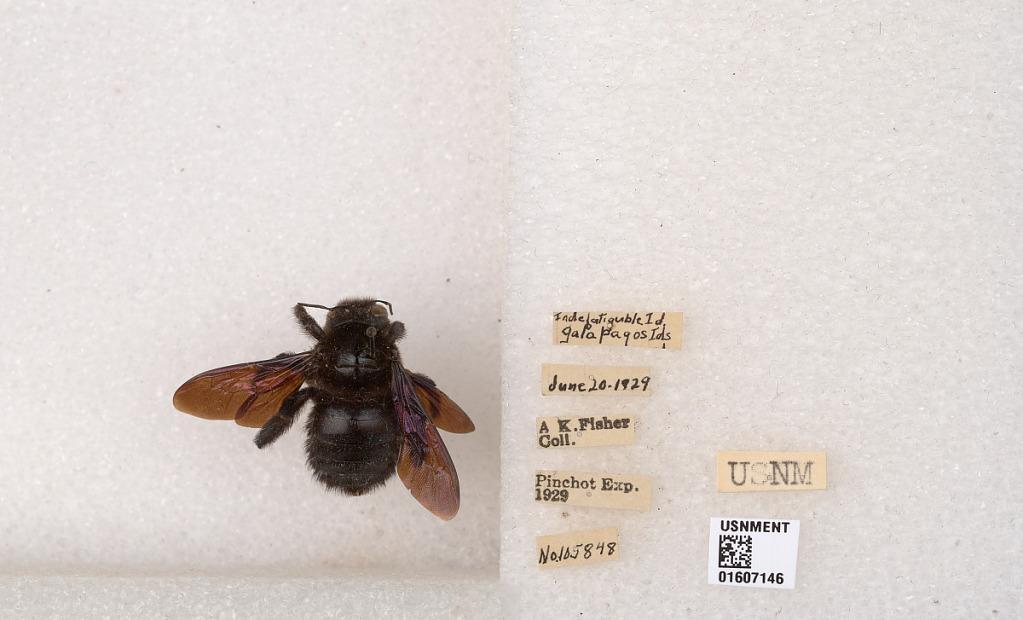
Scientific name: Xylocopa (Neoxylocopa) darwini Cockerell
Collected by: A. Fisher
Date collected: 1929-6-20
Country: Ecuador
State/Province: Galapagos
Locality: Indefatigable Id.
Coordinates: -0.628495, -90.3596